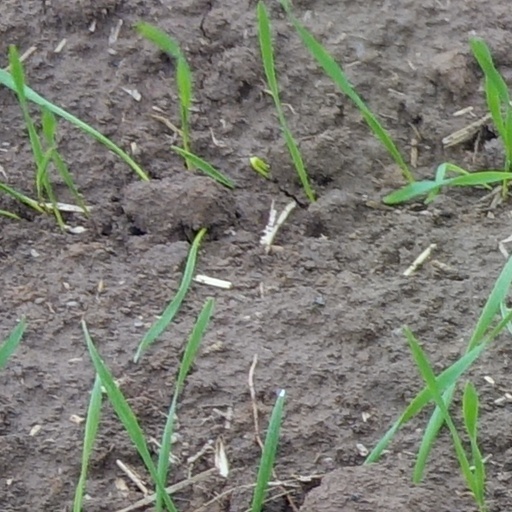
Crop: wheat